Inner Sanctum (1948 film)

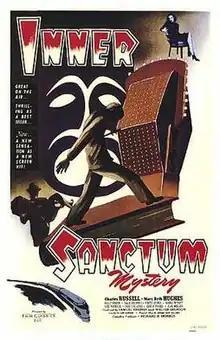
Original film poster

Inner Sanctum is a 1948 American film noir directed by Lew Landers based on the Simon & Schuster book series of the same name and the "Inner Sanctum Mystery" radio series. A previous film series of the show had been produced by Universal Pictures until 1945. It is the first and only film of M.R.S. productions, the initials of Richard B. Morros, Samuel Rheiner and Walter Shenson.